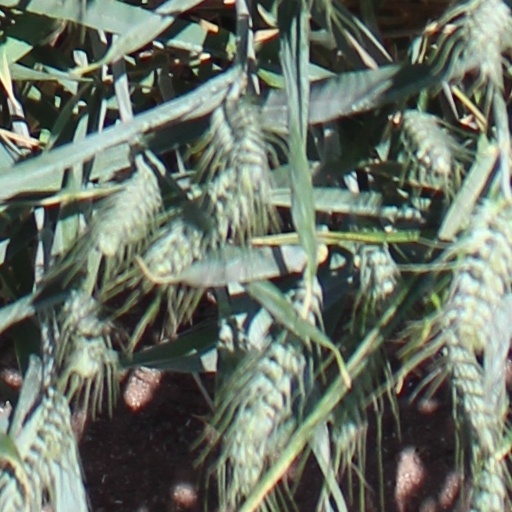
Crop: wheat